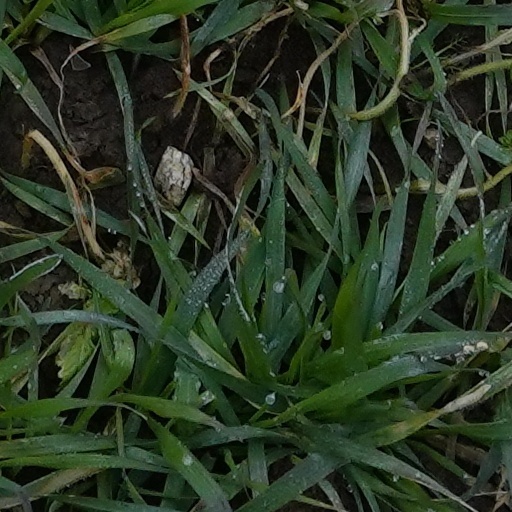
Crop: wheat